Chris Carr (American football)

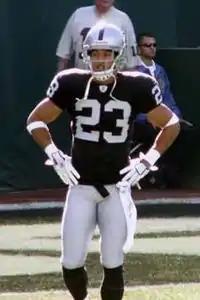
Carr with the Raiders in 2007.

He was signed by the Oakland Raiders in 2005 as an undrafted free agent. Carr's main contribution to the Raiders was as a kickoff and punt returner on special teams. He played in all 16 games in the 2005 NFL season for the Raiders, and had seven tackles, two assists and two pass deflections. As a kick returner, he ran 73 times for 1752 yards (an average of 24 per carry) with a long of 62 yards. As a punt returner, he ran 32 times for 186 yards (an average of 5.5) with a long of 34. He only gave up 2 fumbles.